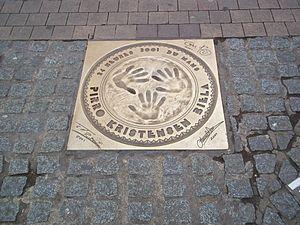
Plaque de bronze des empreintes des vainqueurs des 24 heures 2001
Emanuele Pirro est un pilote automobile italien né le 12 janvier 1962 à Rome en Italie. Auteur d'une modeste carrière en Formule 1, il s'est par la suite reconverti avec succès dans les épreuves de Tourisme et d'Endurance puisqu'il a notamment remporté les 24 Heures du Mans à cinq reprises.